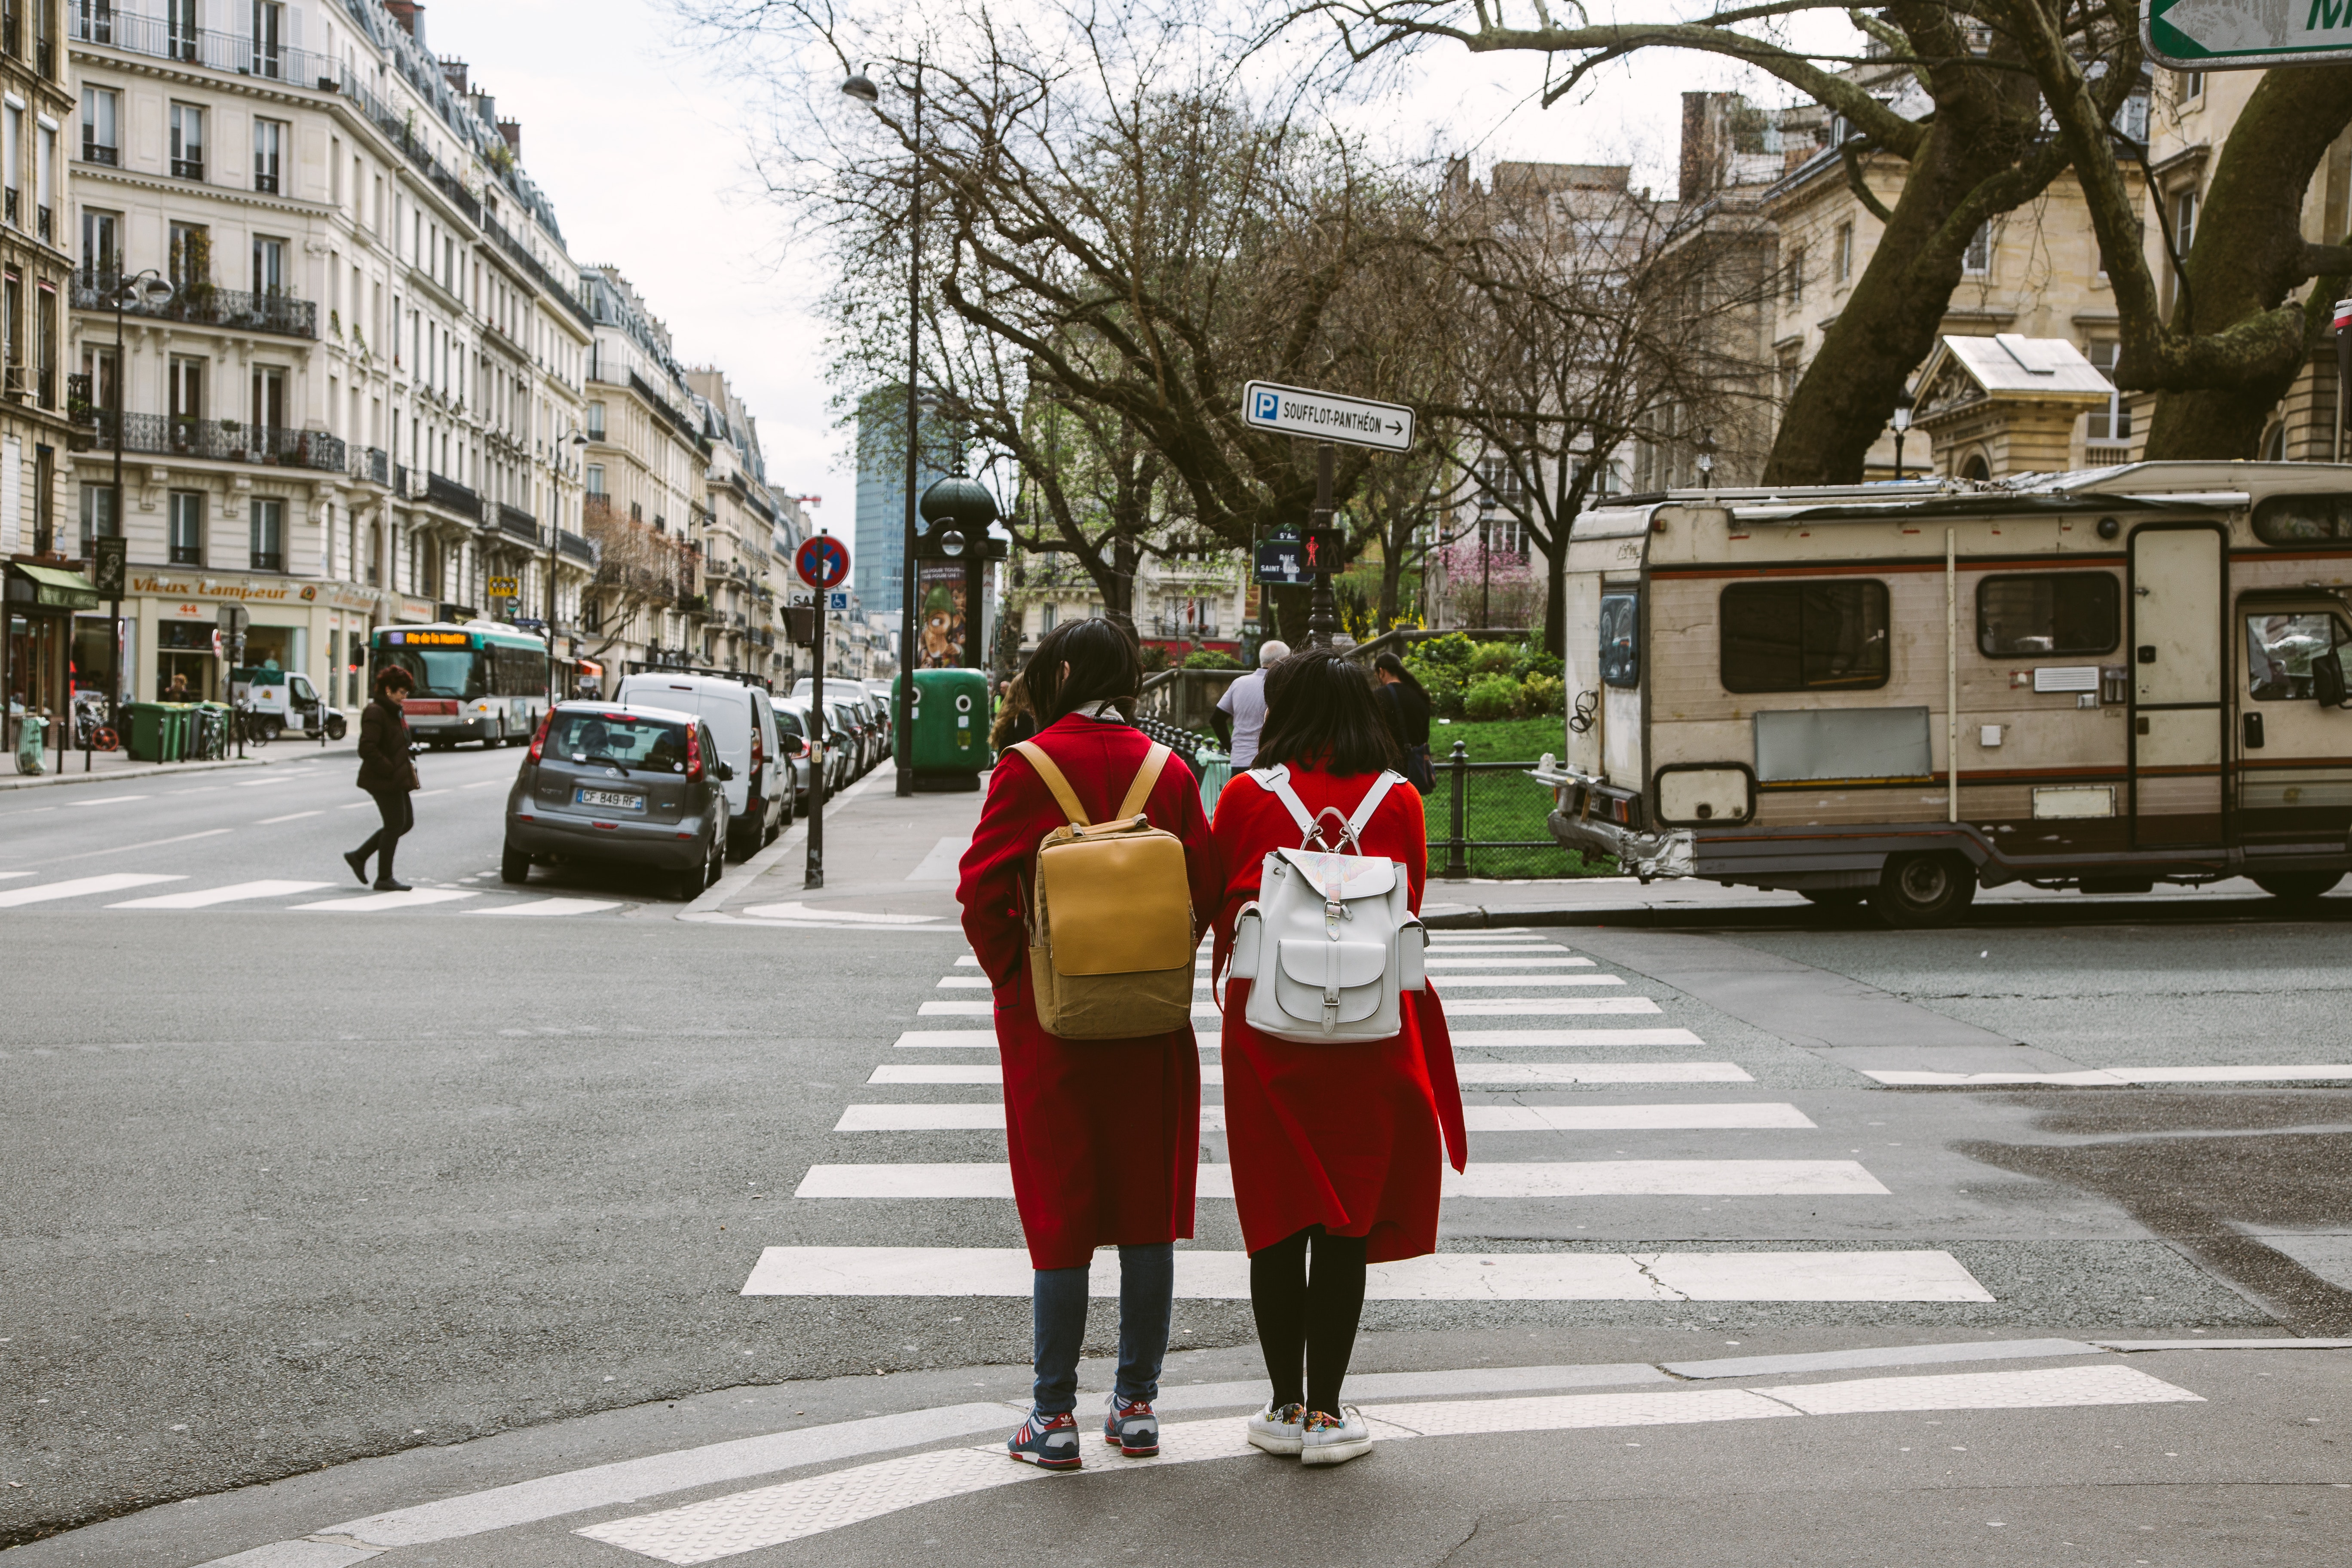
photograph, mode of transport, pedestrian, street, red, snapshot, road, transport, urban area, pedestrian crossing, zebra crossing, lane, infrastructure, vehicle, photography, car, thoroughfare, plant, compact car, city, downtown, walking, nonbuilding structure, subcompact car, traffic, street fashion, travel, family car, city car